Passenger rail transport in China

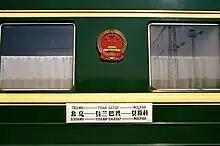
Beijing–UlaanBaatar–Moscow International train

A few trains can transport passengers out of China to places such as Ulaanbaatar in Mongolia, Moscow in Russia, Almaty in Kazakhstan, P'yŏngyang in North Korea, Hanoi in Vietnam，Vientiane in Laos and so on. Tickets can only be bought through travel agents near the departure station. While other International passenger trains are all numbers, K or Z type conventional trains, train between Kunming South railway station and Vientiane railway station is the only International passenger train as D type multiple-unit train.